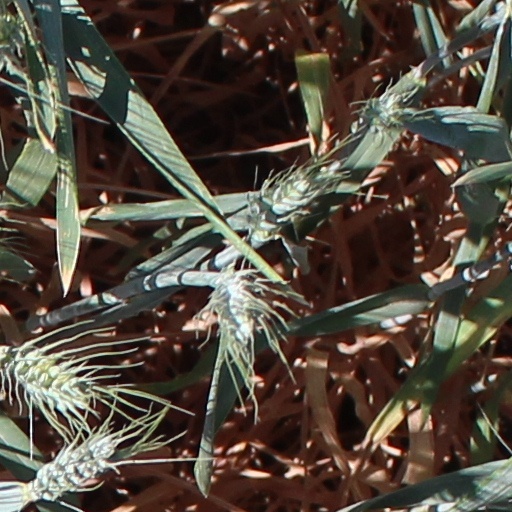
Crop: wheat